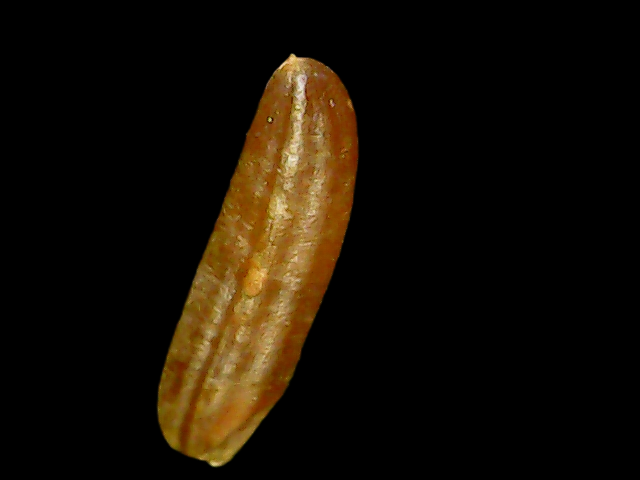
Rice variety: Binadhan20